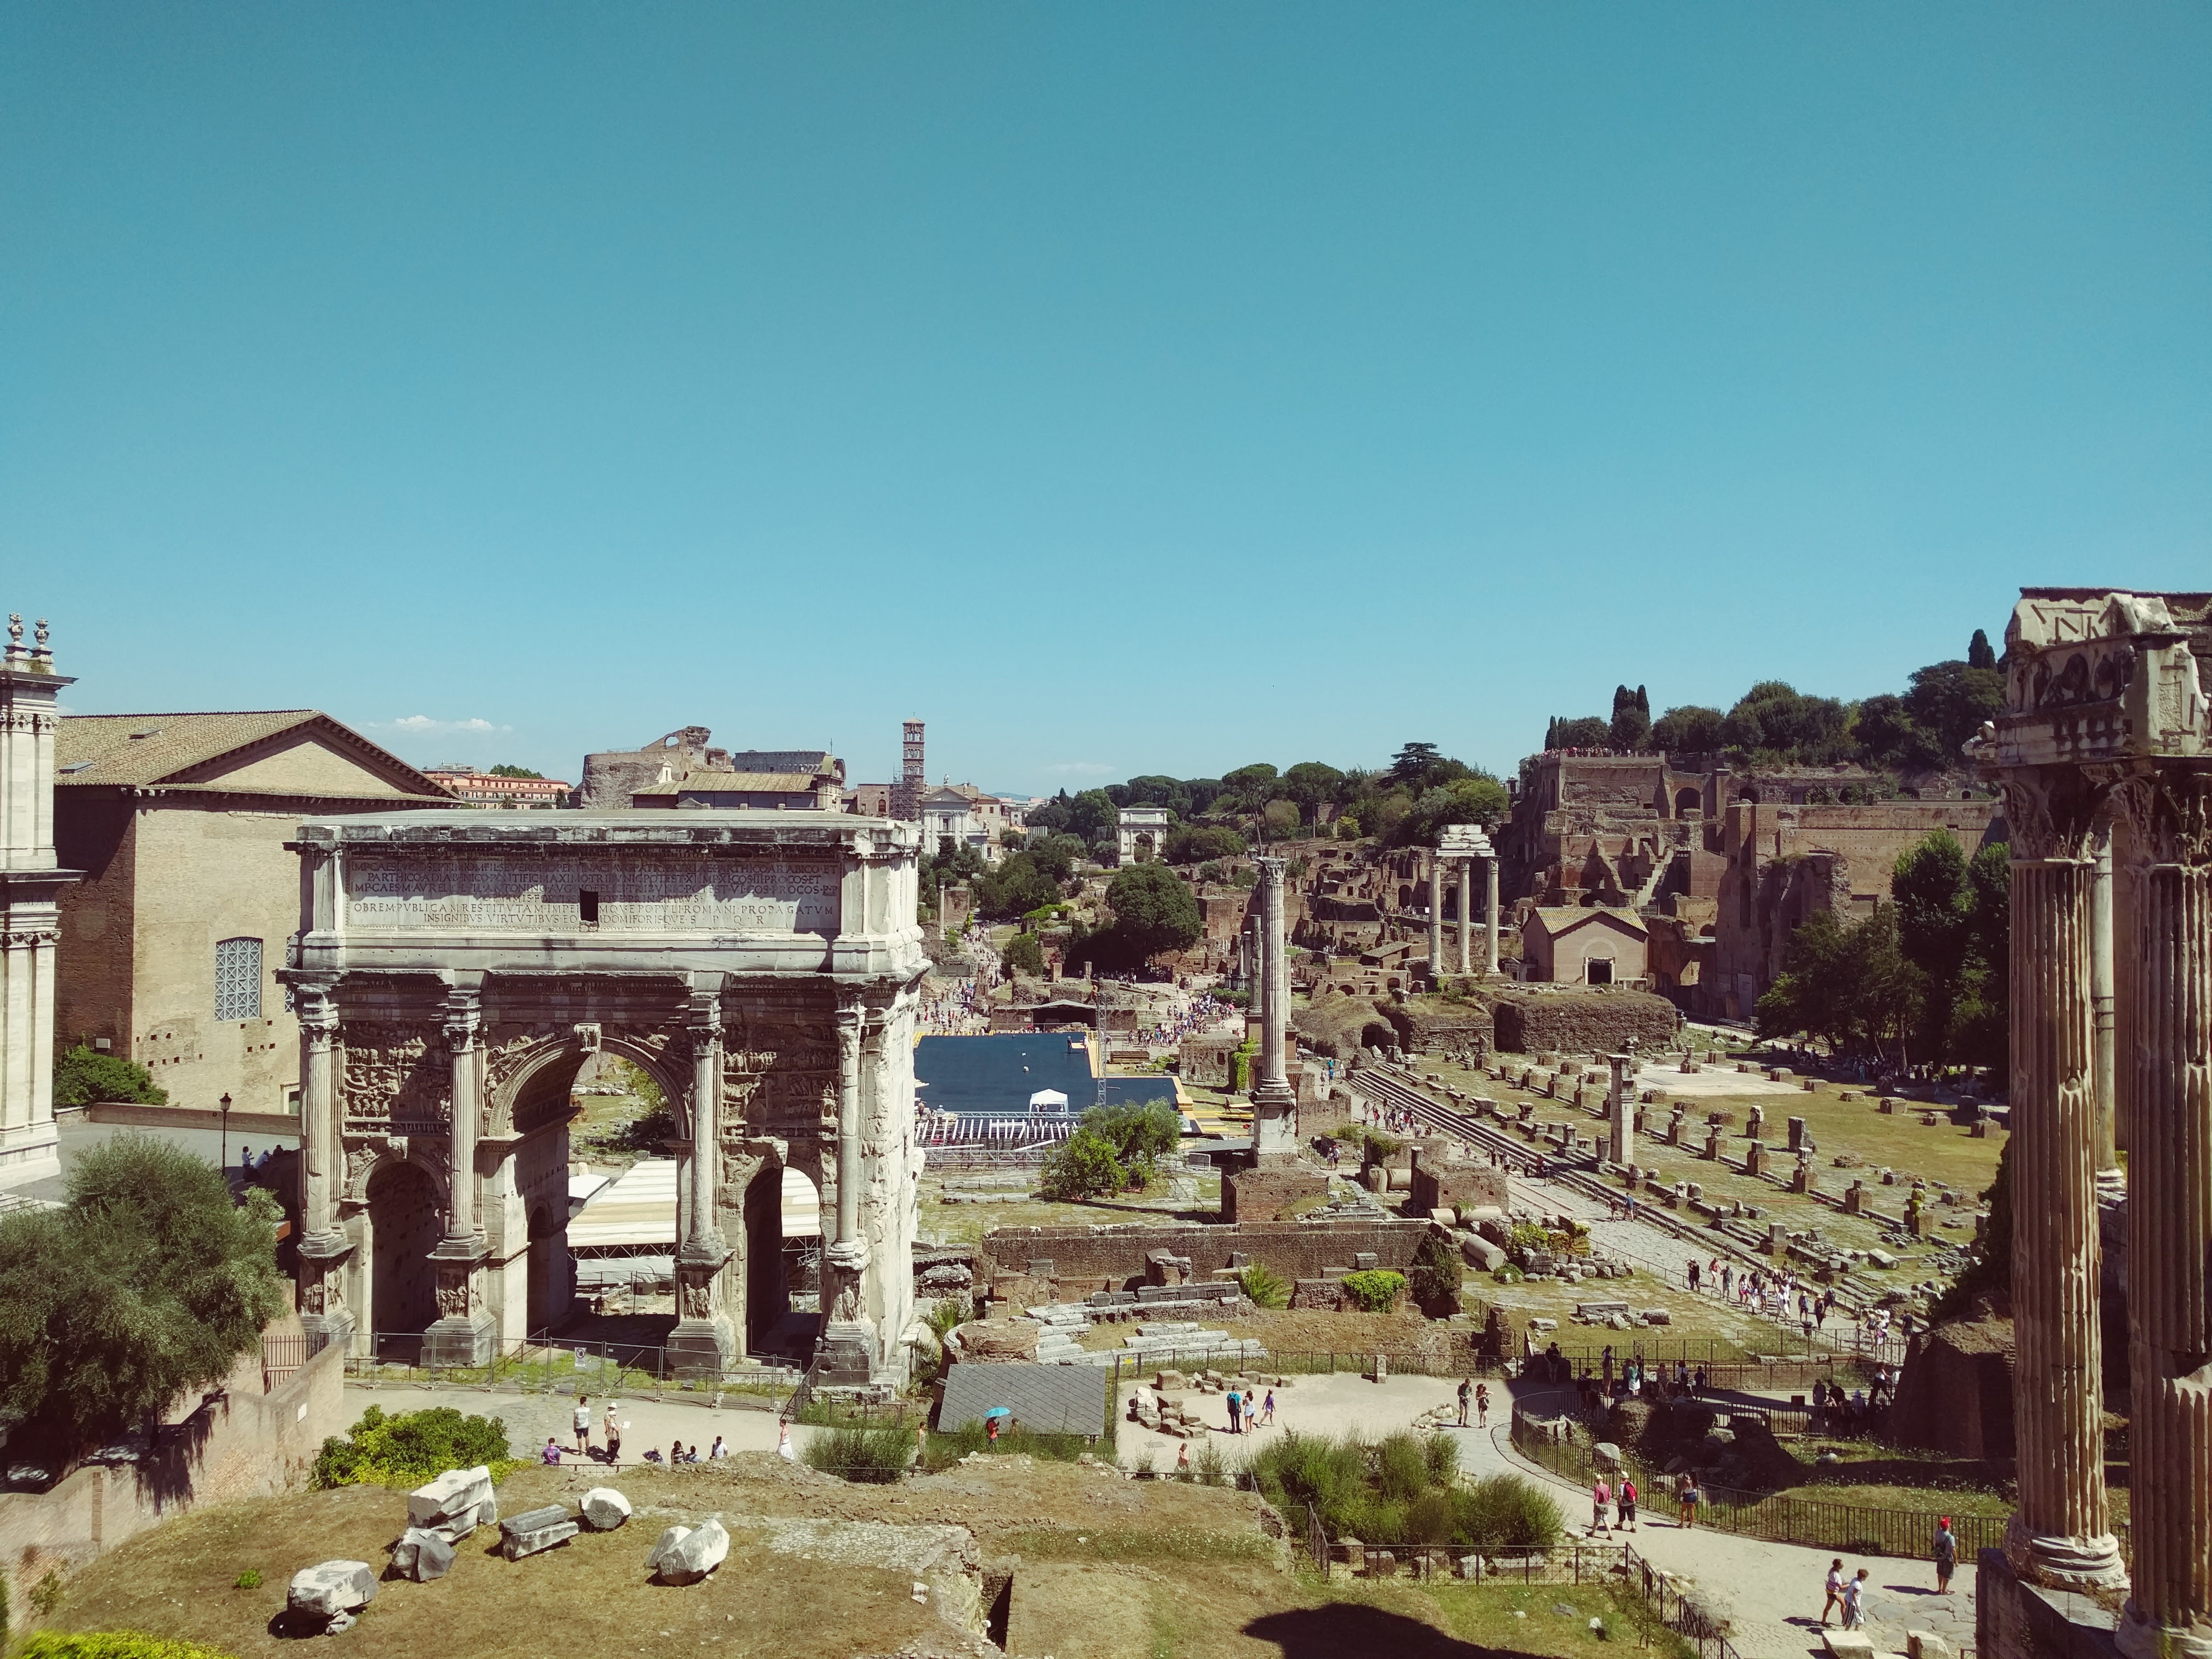
town, palace, vacation, village, plaza, landmark, ruin, tourism, old town, ruins, roman, estate, ruine, ancient rome, old buildings and structures, forum romanum, historic site, ancient history, human settlement